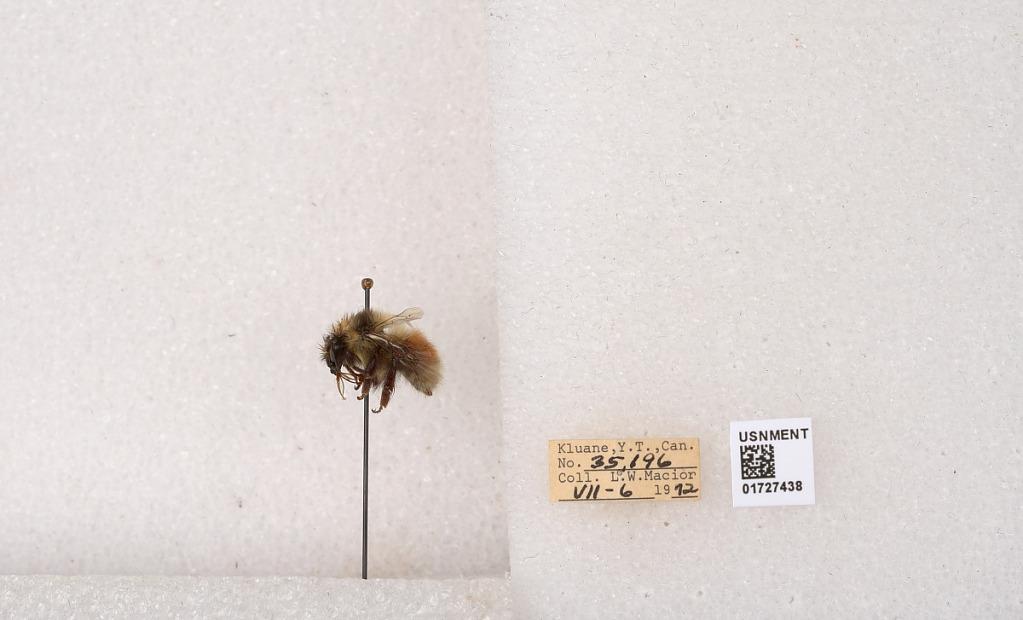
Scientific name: Bombus (Pyrobombus) sylvicola Kirby
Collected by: L. Macior
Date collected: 1972-7-6
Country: Canada
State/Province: Yukon
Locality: Kluane
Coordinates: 61.2426, -139.113